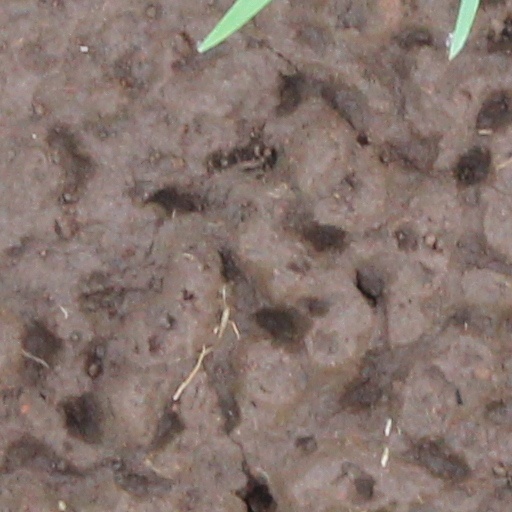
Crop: wheat